William Hillary

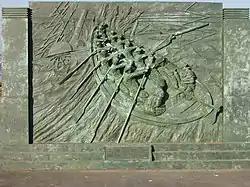
Memorial erected along the Loch Promenade in Douglas recounting the rescue of the crew of the "St George"

Initially Hillary received little response from the Admiralty. He appealed to London philanthropists including Thomas Wilson (MP for the City of London) and George Hibbert of the West Indies merchants, and his plans were adopted. The National Institution for the Preservation of Life from Shipwreck was founded on 4 March 1824 at a second meeting in the London Tavern, Bishopsgate Street, London, with the king as Patron. Office premises were taken at 12 Austin Friars, in the City of London, and then moved in the same area. The first of the new lifeboats to be built was stationed at Douglas.